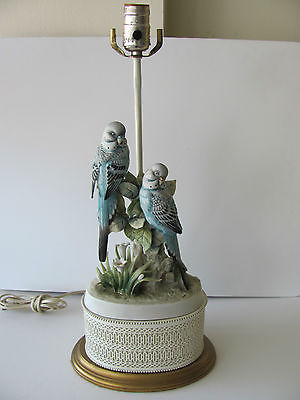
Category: lamp